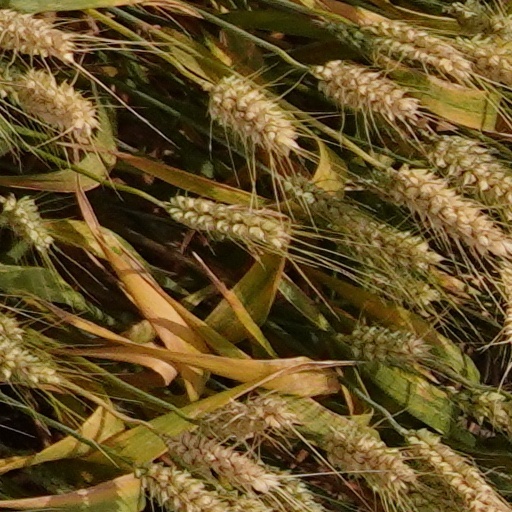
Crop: wheat